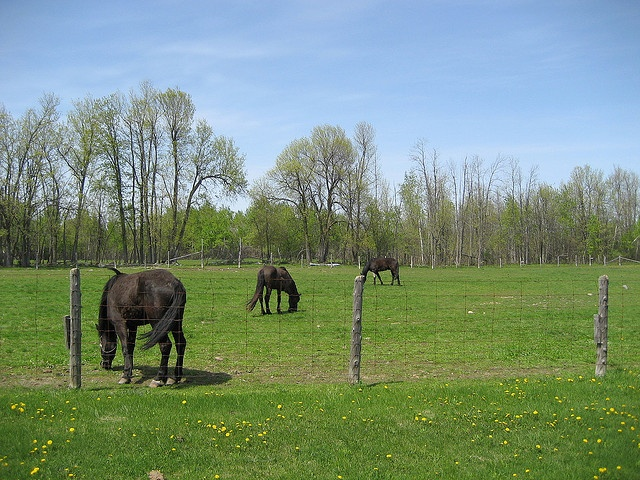
Horses graze freely in the open field together
A herd of horses grazing on a field of green grass.
Horses graze in a field scattered with dandelions
Horses are grazing in an enclosed area of green.
the horse is bending its head over and grazen